Southern Crossing (California)

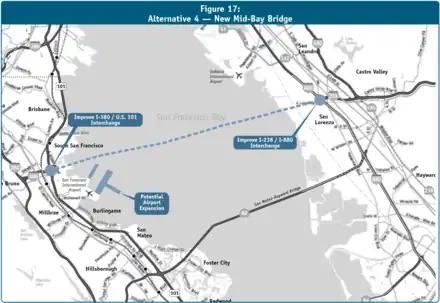
Alternative 4: Mid-Bay Bridge

In March 1971, Assemblymember Robert W. Crown (D-Alameda) sponsored AB 151, which would give the final decision to proceed with the construction to the legislature, taking that choice away from Bay Toll Crossings. Although it passed both houses with overwhelming majorities, AB 151 was vetoed by Governor Ronald Reagan, who stated the citizens of the Bay Area should be allowed to vote for the approval of the Southern Crossing directly. The Assembly was unable to override the veto, and two regional measures were put on the ballot for six Bay Area counties in the June 6, 1972 election: one that would give the final approval for the Southern Crossing to the legislature, which voters approved, and another (Proposition A) which would issue bonds to fund the Southern Crossing, which was defeated.